Fort Beauséjour

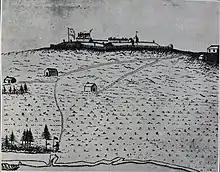
Fort Beauséeour in 1755 by Winckworth Tonge

During the 1600s and 1700s, European monarchies were nearly continuously at war with each other. The threat of Anglo-American invasion of New France was constant, as England tried to establish power in North America, and Acadia was particularly vulnerable to attacks by water. Its capital, Port-Royal, was founded in 1605, destroyed by the British in 1613, moved upstream in 1632, besieged by the British in 1707, and finally taken in the Siege of Port Royal (1710).